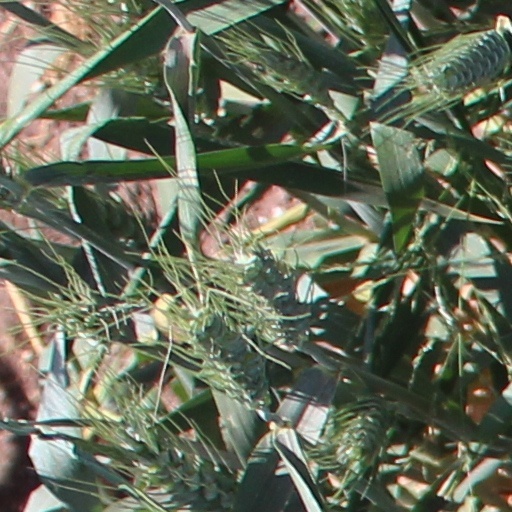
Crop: wheat